39th (Dorsetshire) Regiment of Foot

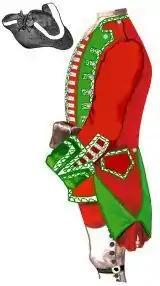
Uniform of 39th Regiment, 1756

In 1782 the regiment took a county title as the 39th (East Middlesex) Regiment of Foot. The regiment sailed for the West Indies took part in the capture of Martinique in March 1794, the capture of Saint Lucia in April 1794 and the attack on Guadeloupe in June 1794 during the French Revolutionary Wars. The British troops at Guadeloupe were forced to surrender in December 1794 and were held in captivity for over a year. The regiment was reformed in Ireland the following year by absorbing the short-lived 104th Regiment of Foot (Royal Manchester Volunteers). The regiment participated in a task force under Major-General John Whyte to capture the Dutch settlements of Demerara, Essequibo, and Berbice in April and May 1796. The regiment moved to Suriname in October 1800 to Barbados in December 1802 and then returned to England in March 1803.